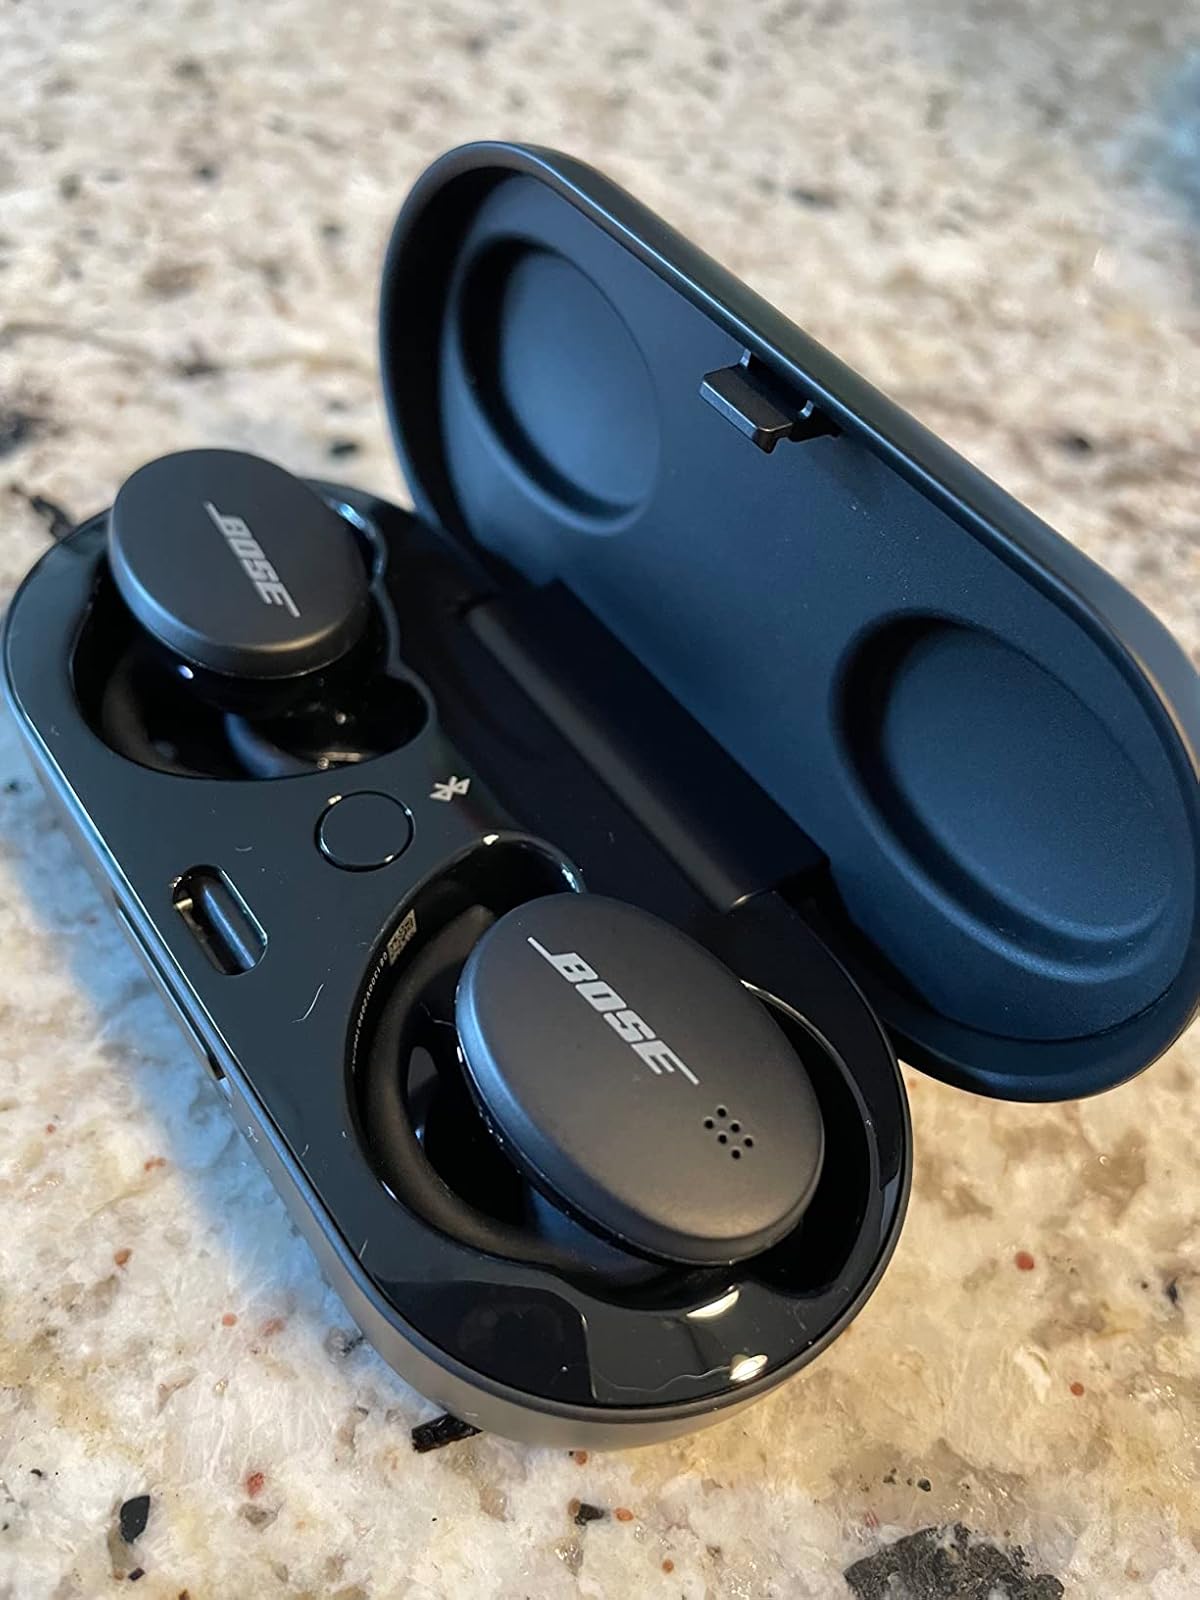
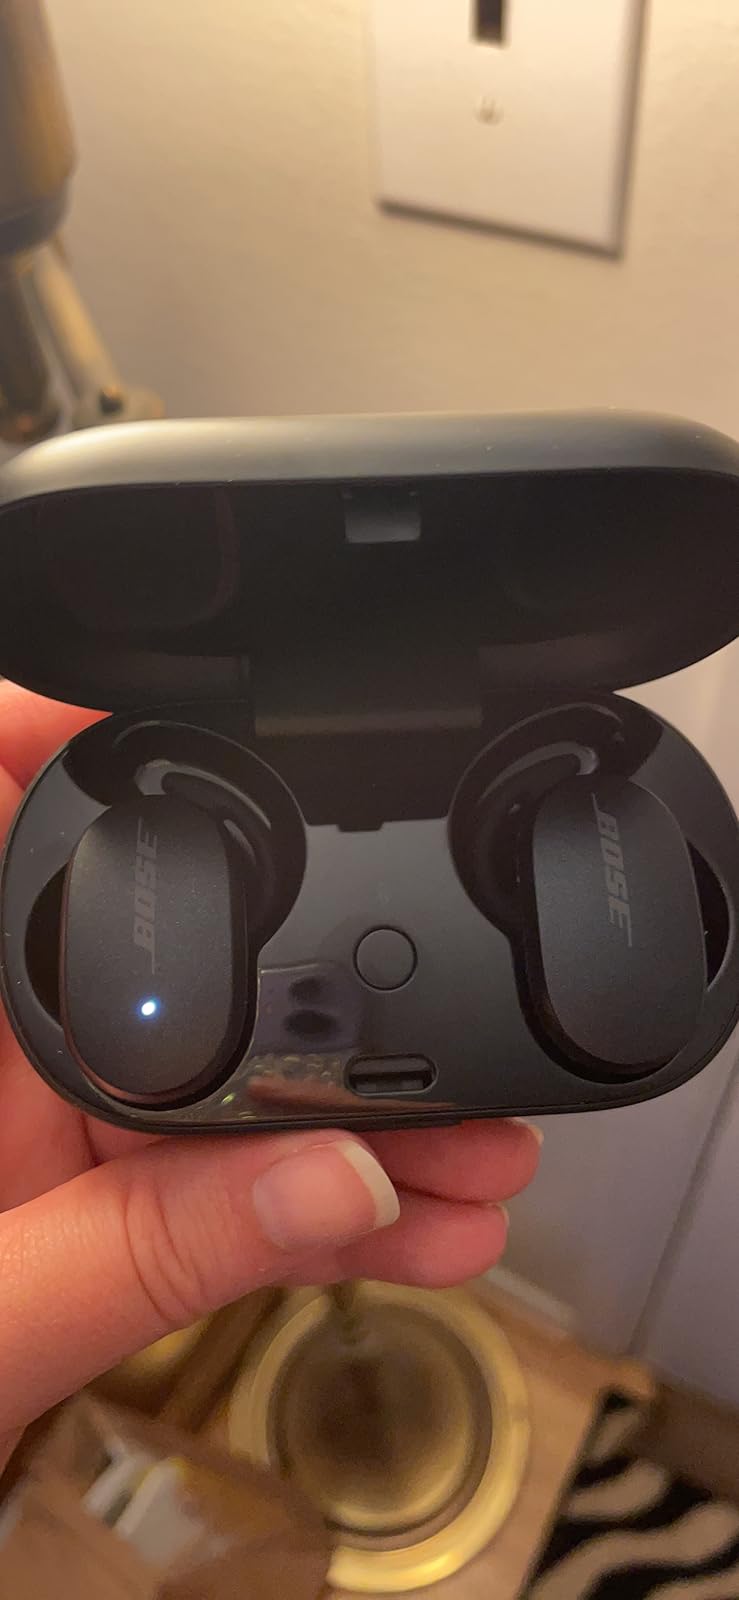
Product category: earbuds
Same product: no